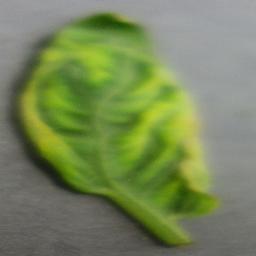
Label: Tomato___Tomato_Yellow_Leaf_Curl_Virus